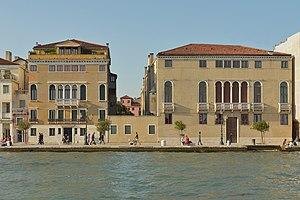
Palazzo Giustinian Recanati et Ca' Lippomano à Venise.